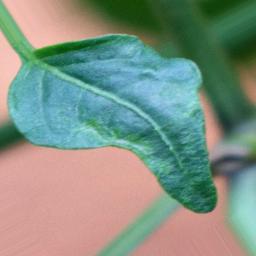
Label: cercospora